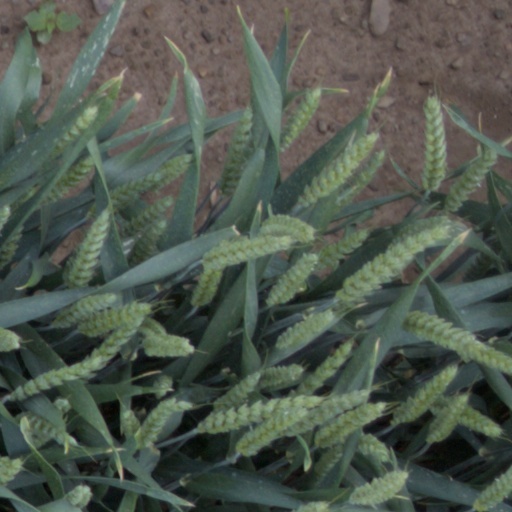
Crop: wheat